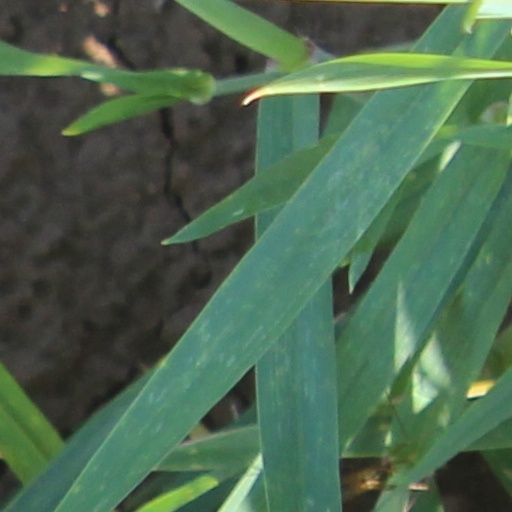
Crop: wheat